Ghent government in exile

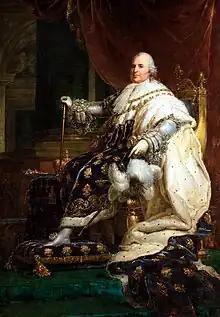
"Portrait of Louis XVIII" by François Gérard, 1814. Louis XVIII was forced to flee by Napoleon. He was eventually restored to the throne by Talleyrand and Fouché, and by the foreign powers who defeated Napoleon at Waterloo, forcing the latter into exile.

The Ghent government was Louis XVIII's government-in-exile during the Hundred Days. As Napoleon I rallied his forces and headed for Paris, the sovereign made some clumsy decisions. He deprived himself of national and international support, believing himself capable of restoring the situation. Louis XVIII finally reached an impasse by calling for the defense of the charter, refusing the intervention of foreign armies, and demanding loyalty from his army, which was largely loyal to Napoleonic memory. The king left Paris on March 19, 1815, and crossed the French borders on March 23, 1815, to settle in Ghent.